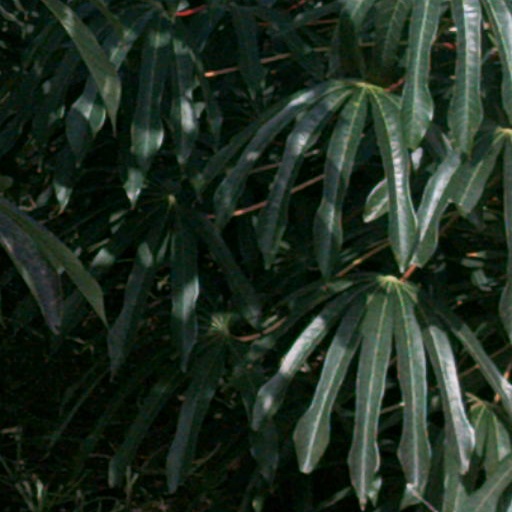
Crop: cassava